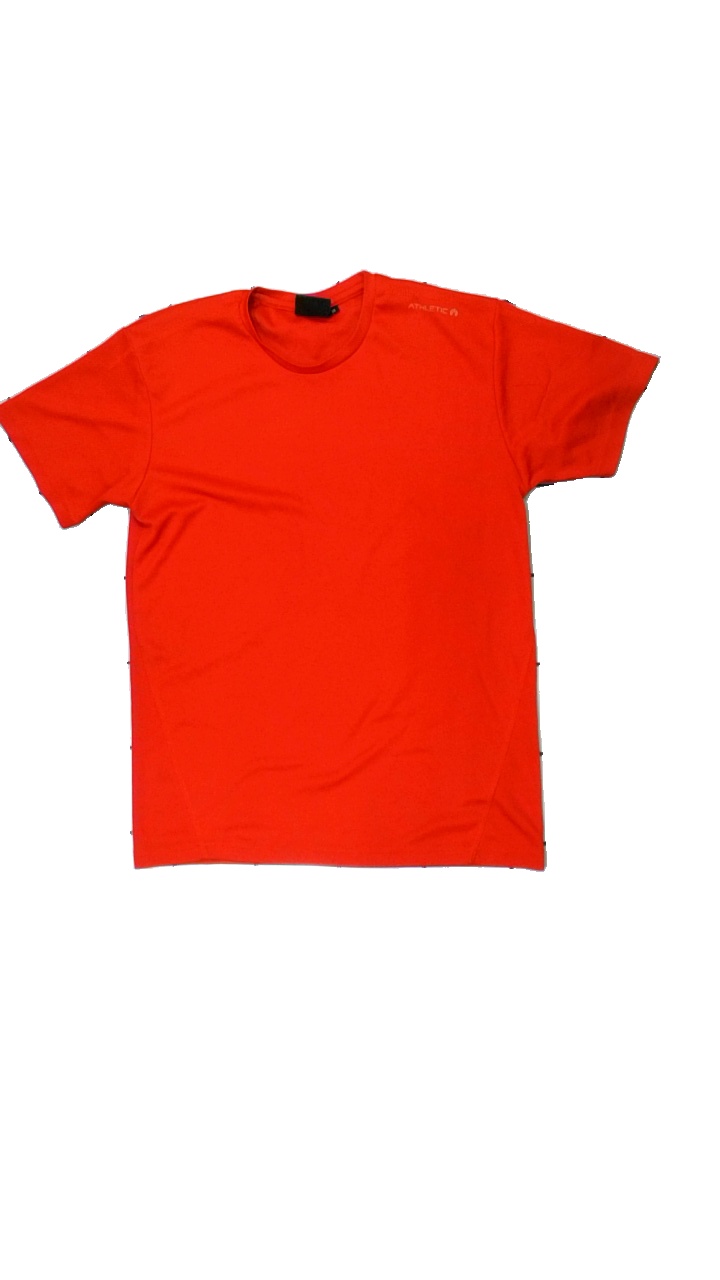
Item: T-shirt (Men)
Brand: North Bend
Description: röd tränings t-shirt, dragna trådar
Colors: Red
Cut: Regular
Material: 100% polyester
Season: All
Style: Sports
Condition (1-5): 3
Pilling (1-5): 5
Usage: Export
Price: <50